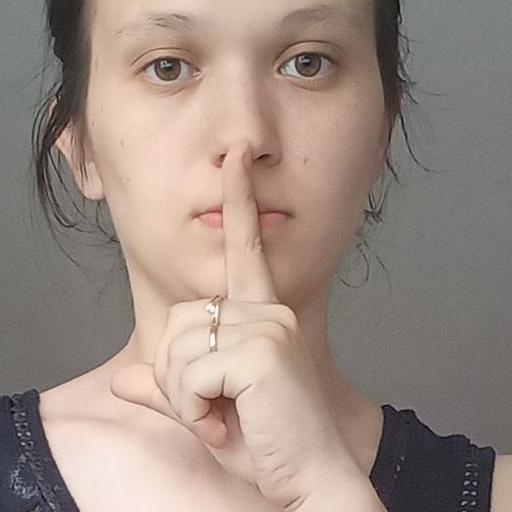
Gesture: mute